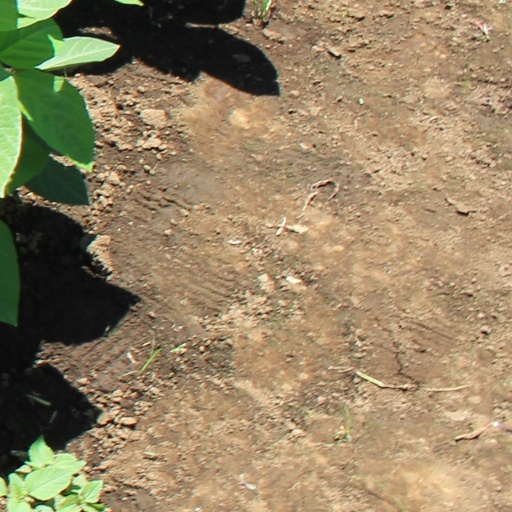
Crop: soybean